James and Browne

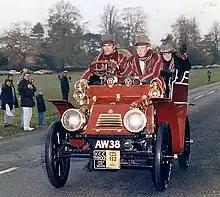
The surviving 1902 model.

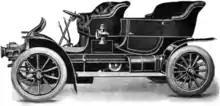
James and Browne car

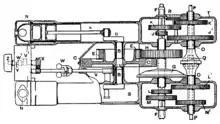
Horizontal section of James and Browne engine and gearbox, viewed from above.

James & Browne was a British automobile manufacturer, based in Hammersmith, London between 1898 and 1910. The enterprise started in 1896 as a partnership between John Melville James, a former racing cyclist, and Tom Bousquet Browne. This partnership was dissolved in 1898 with Browne continuing the business with Francis Leigh Martineau under the James and Browne name.